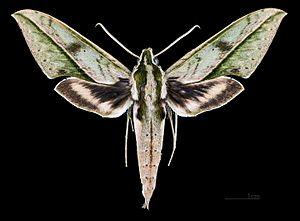
Xylophanes docilis est une espèce de lépidoptères de la famille des Sphingidae, de la sous-famille des Macroglossinae, tribu des Macroglossini, sous-tribu des Choerocampina, et du genre Xylophanes.